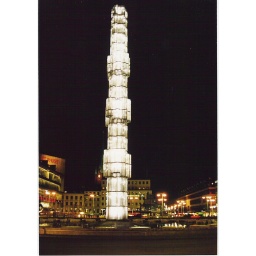
This glass tower is in a traffic island!